Castlepollard Mother & Baby Home

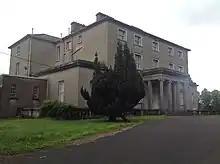

A new hospital was built c.1938 - 1941. This building was built to designs by Thomas J. Cullen (1879-1947) and was part of an extensive hospital construction programme initiated during the first decades of the Free State. Its construction was probably largely funded by money raised through the Irish Hospital Sweepstakes, as was the case with most Irish hospitals built at this time.